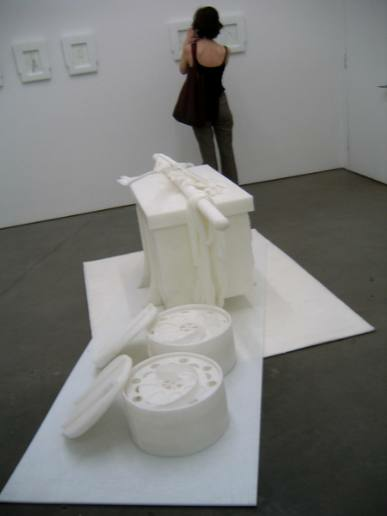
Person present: Yes